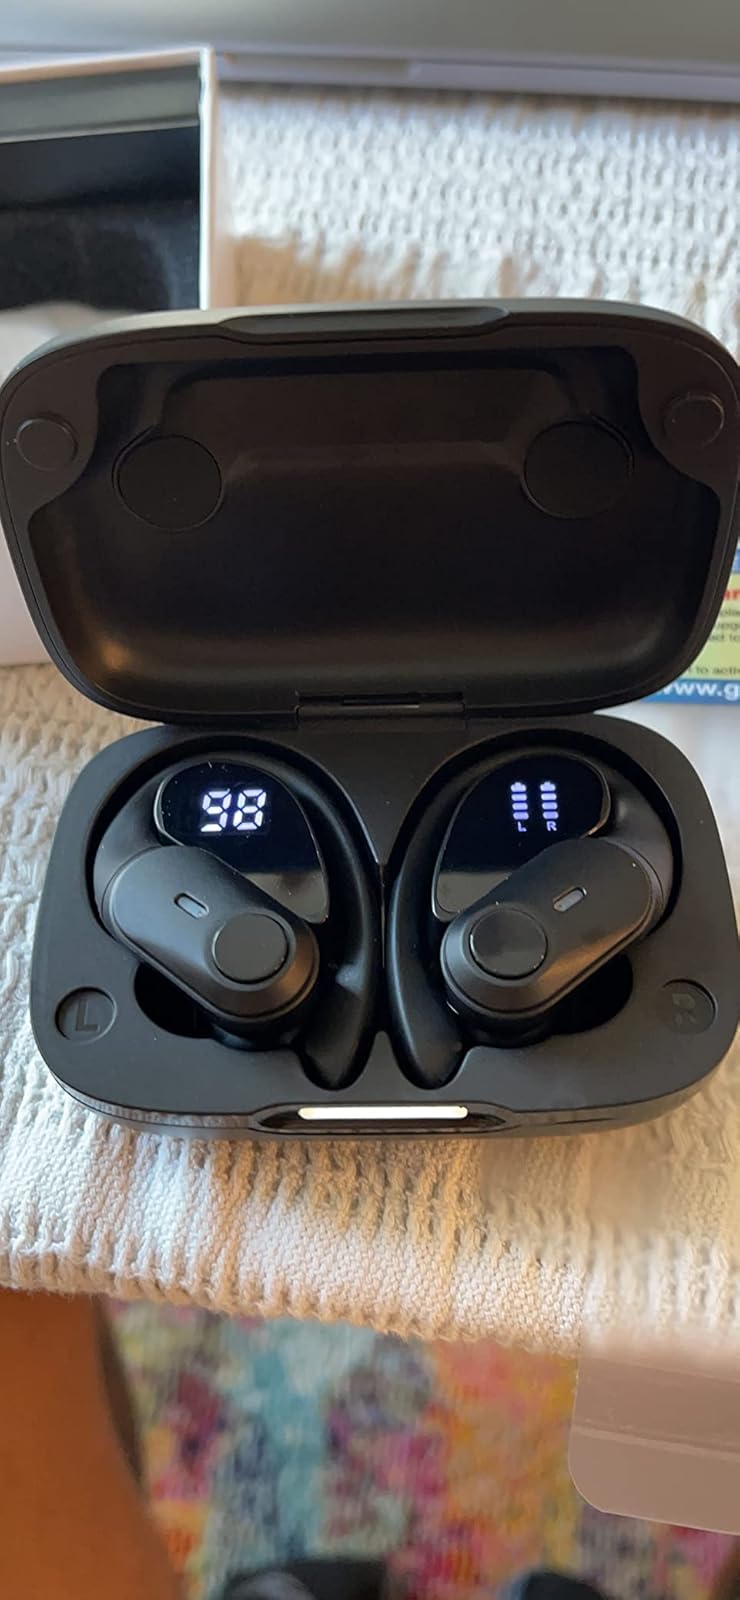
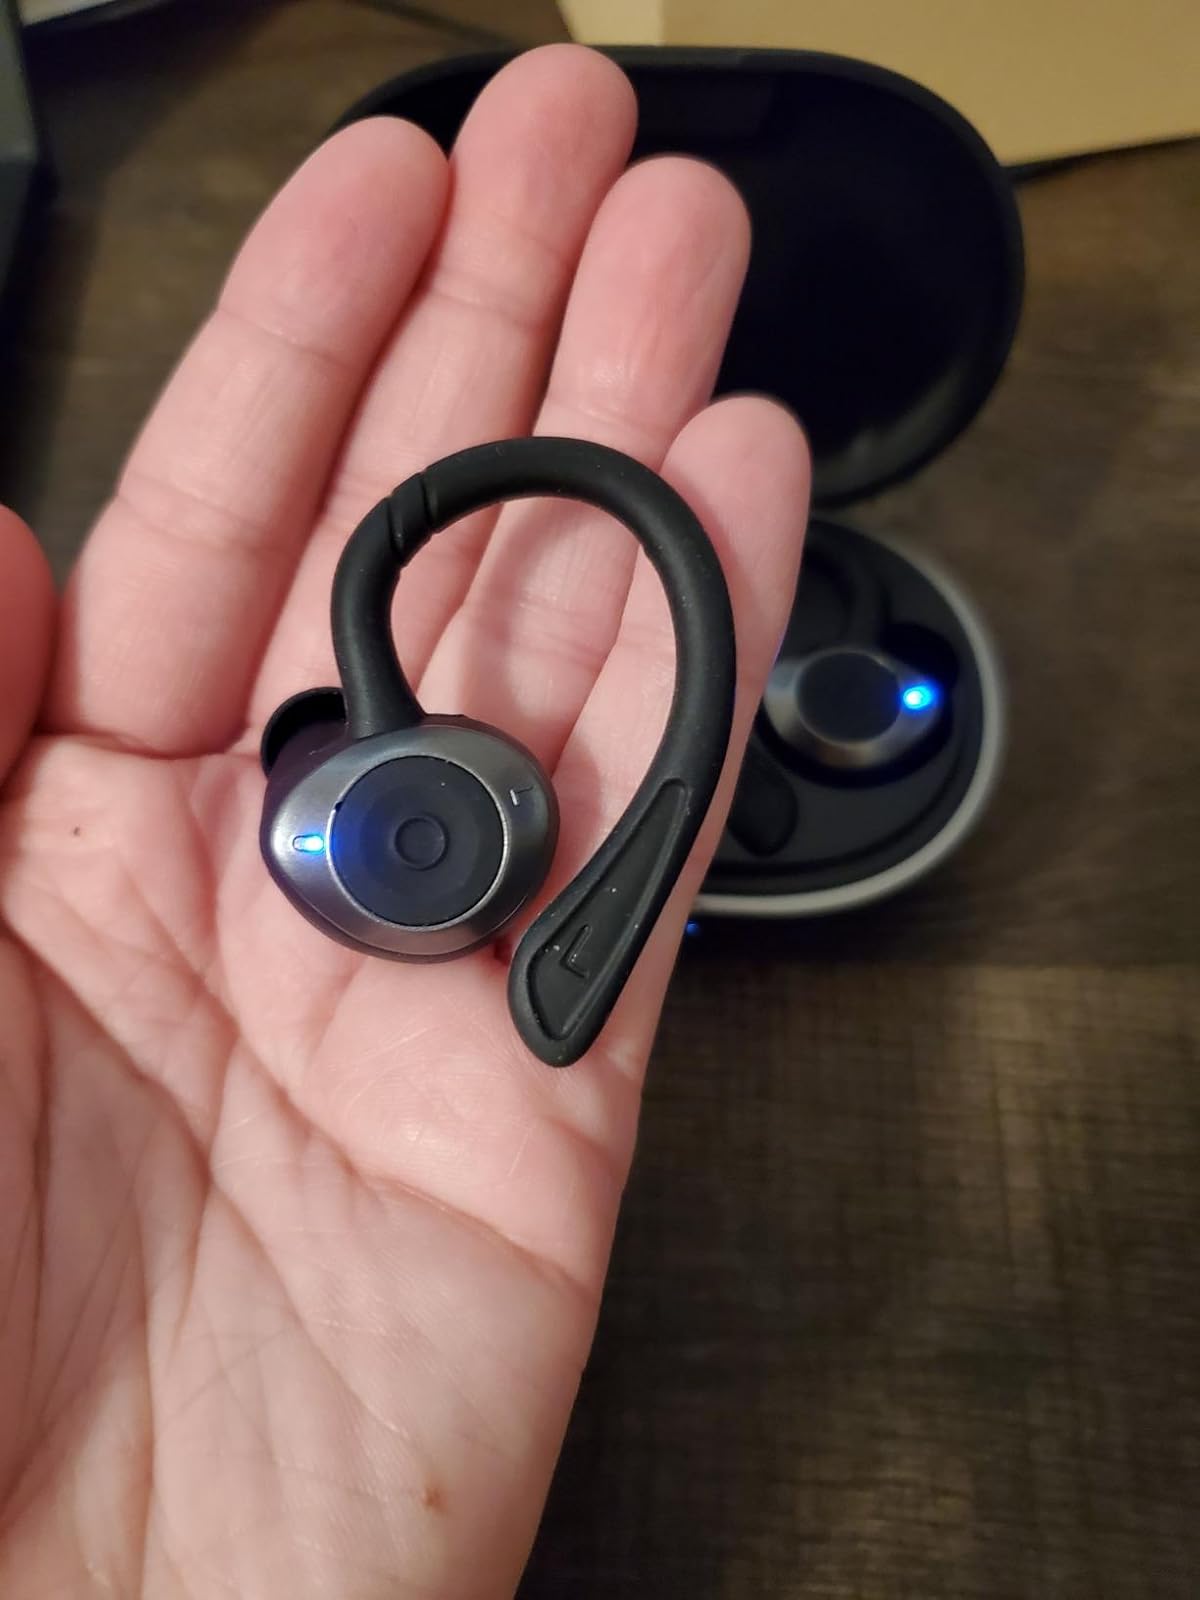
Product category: earbuds
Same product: no